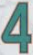
Number: 4